Sherub Gyeltshen

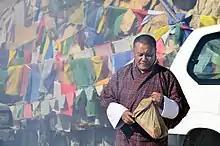
Gyeltshen at Trumshingla pass in 2011

Dasho Sherub Gyeltshen (born ) is a Bhutanese politician who served as the Minister for Home and Cultural Affairs from November 2018 to 6 May 2021 when he resigned. He was a member of the National Assembly of Bhutan from October 2018 to 6 May 2021.